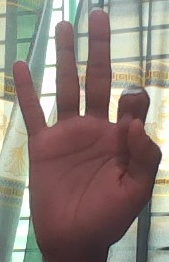
ASL sign: 9